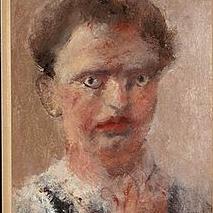
Age: 61